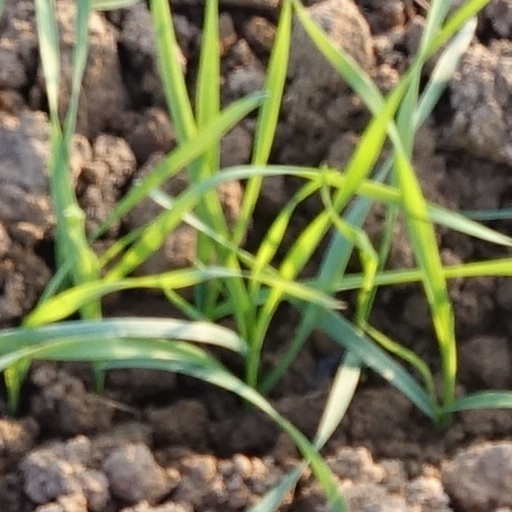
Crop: wheat